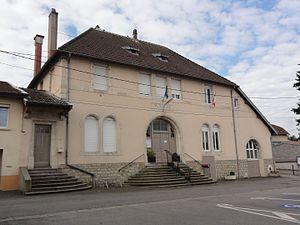
Chanteheux (M-et-M) mairie
Chanteheux est une commune française située dans le département de Meurthe-et-Moselle, en région Grand Est.